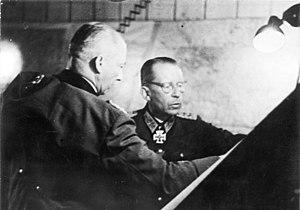
Günther von Kluge, parfois surnommé Hans von Kluge, est un officier général allemand né le 30 octobre 1882 à Posen et mort le 18 août 1944 près de Dombasle-en-Argonne, probablement par suicide alors qu'il était en route pour Berlin.
Gotthard Heinrici est un général allemand de la Seconde Guerre mondiale, né le 25 décembre 1886 à Gumbinnen et mort le 13 décembre 1971 à Waiblingen.